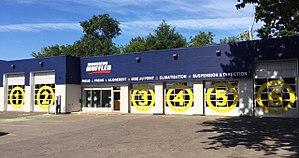
Atelier Monsieur Muffler St-Vincent-de-Paul à Laval
Monsieur Muffler est une entreprise québécoise spécialisée dans le domaine de la mécanique automobile, fondée à Montréal en 1956 par Claude Despatie.